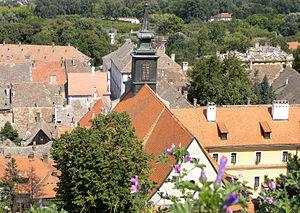
L'église Saint-Georges de Petrovaradin est une église catholique située à Petrovaradin, dans la municipalité de Petrovaradin et sur le territoire de la Ville de Novi Sad, en Serbie. L'église, dont l'origine remonte au tout début du XVIIIᵉ siècle, est inscrite sur la liste des monuments culturels protégés de la République de Serbie.